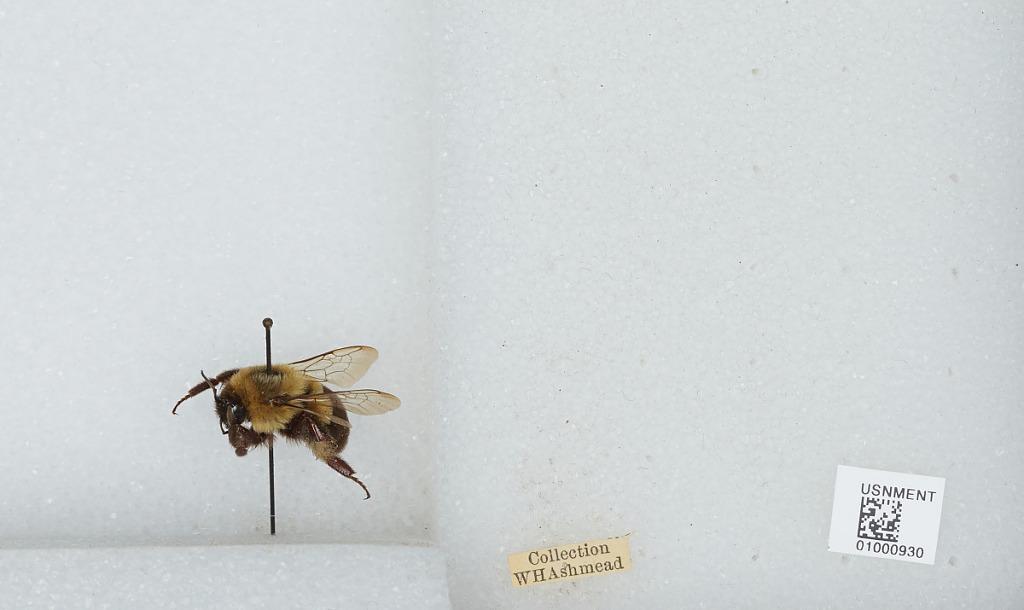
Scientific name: Bombus (Pyrobombus) impatiens Cresson